Naagarjuna – Ek Yoddha

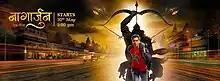

Naagarjuna – Ek Yoddha ("Naagarjuna – A Warrior") is an Indian Hindi fantasy action drama television series which premiered on 30 May 2016 on Life OK. Produced by Yash A Patnaik of Beyond Dreams Entertainment, it starred Anshuman Malhotra, Pearl V Puri, Pooja Banerjee and Nikitin Dheer.